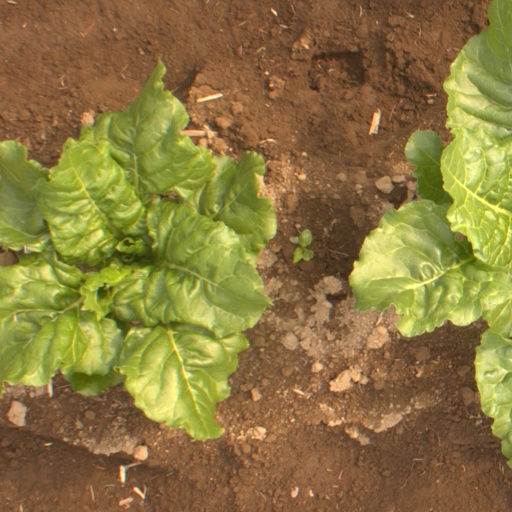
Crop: sugar beet